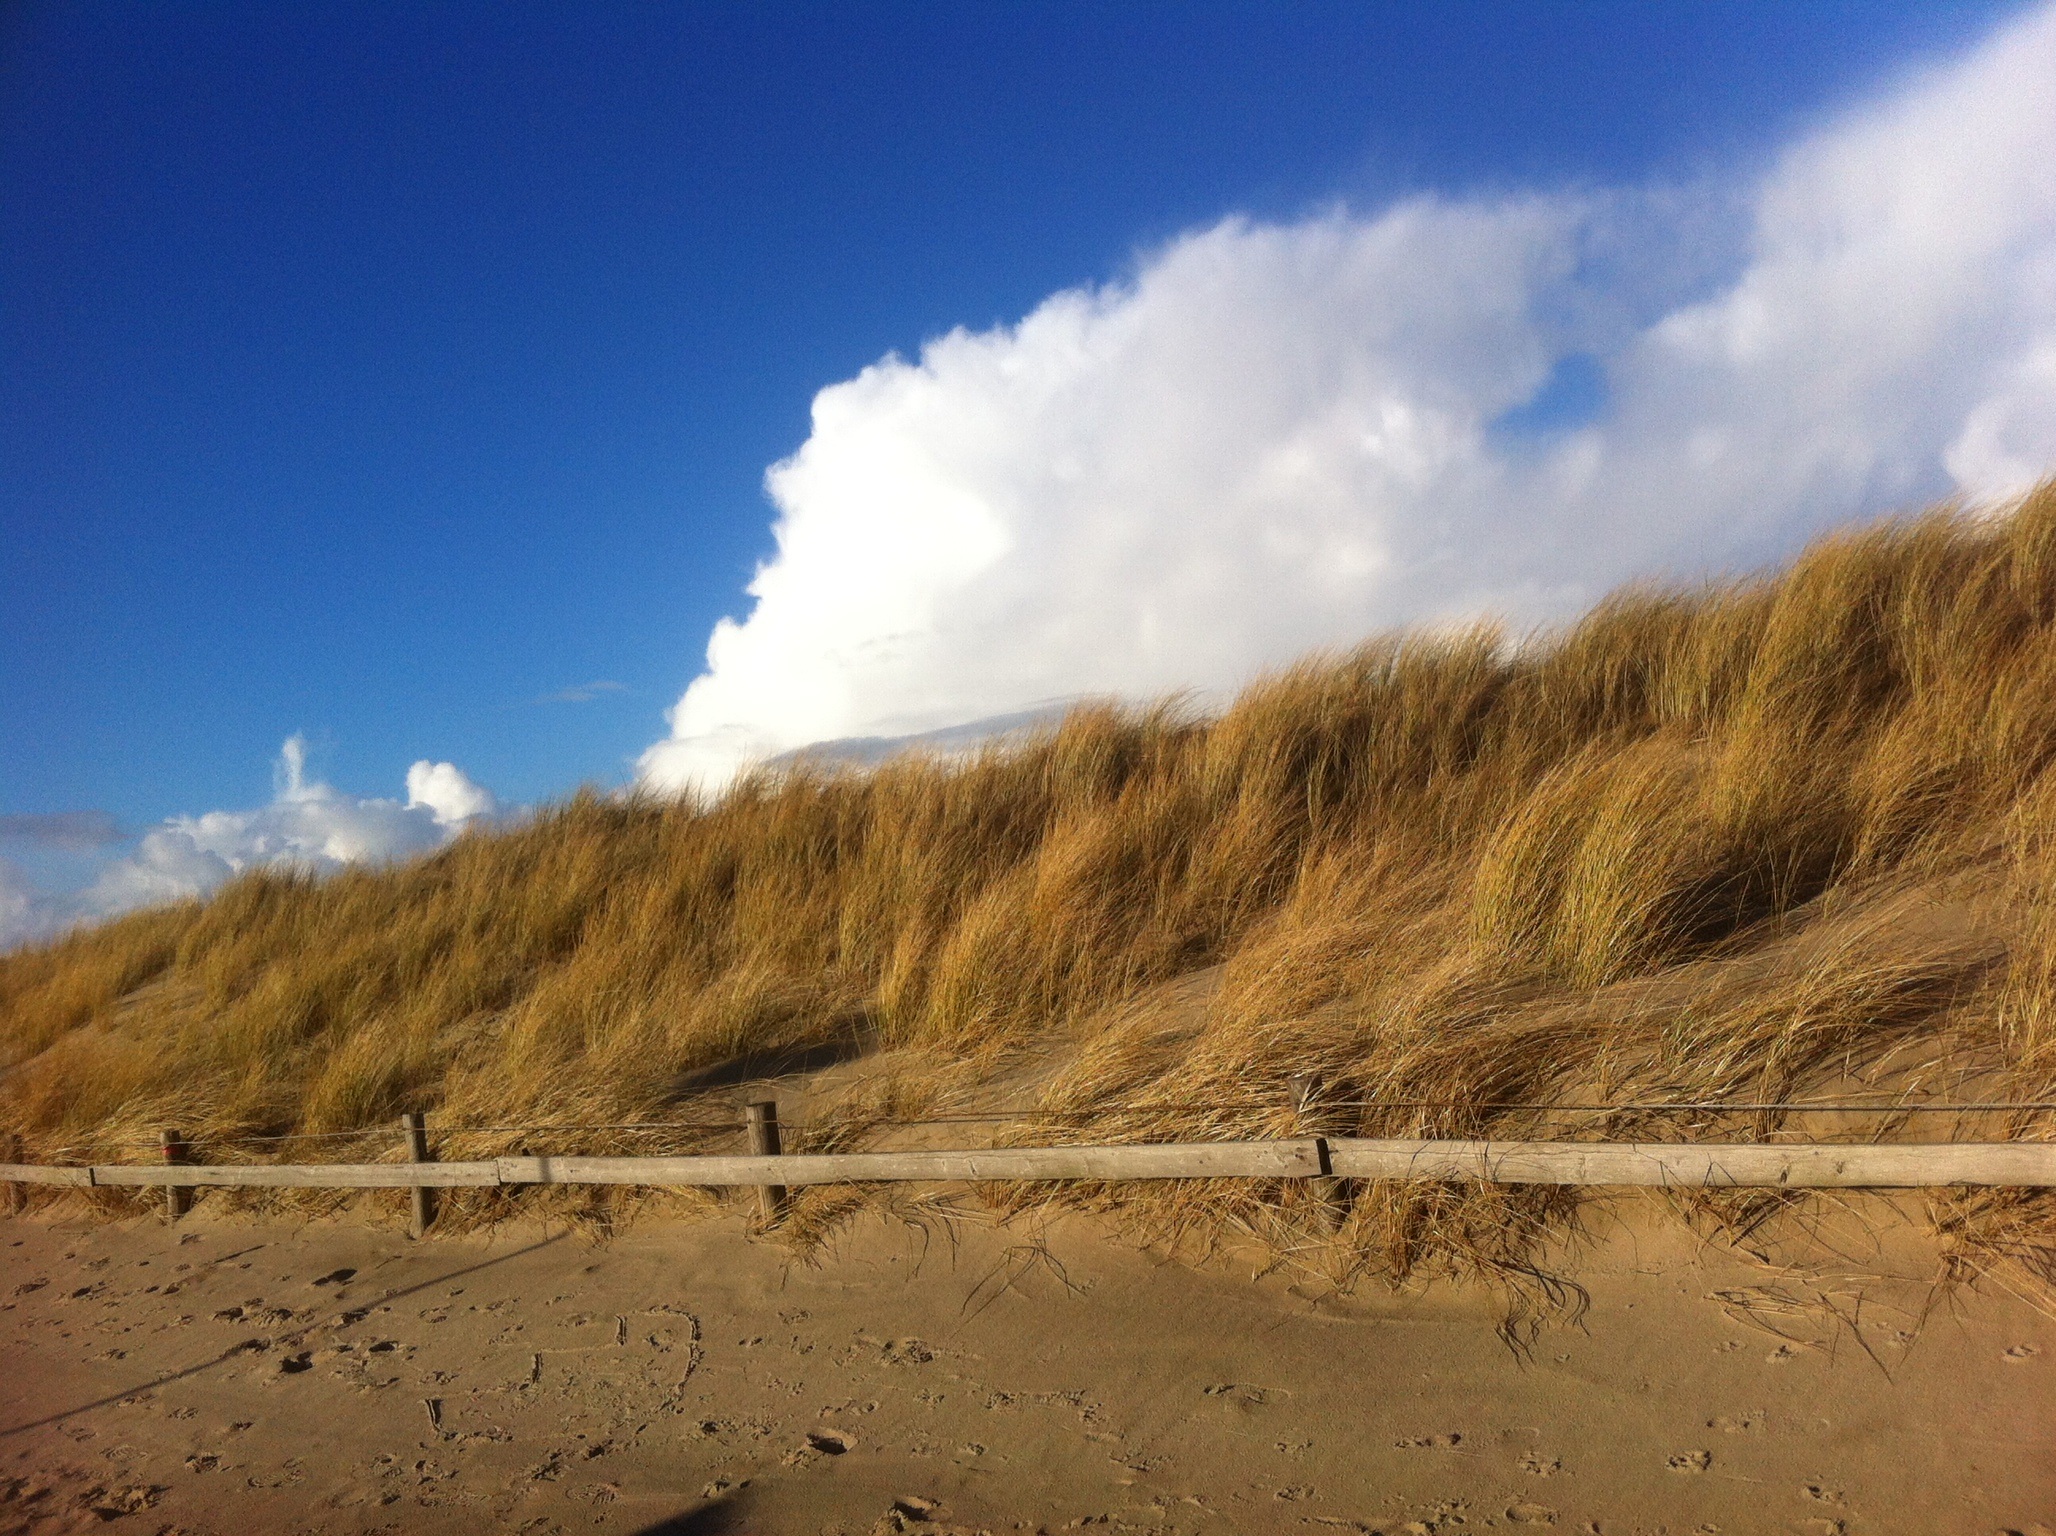
beach, landscape, sea, sand, horizon, wilderness, mountain, cloud, sky, field, prairie, hill, desert, dune, valley, soil, terrain, material, plain, dunes, clouds, geology, grassland, badlands, plateau, habitat, ecosystem, steppe, landform, natural environment, geographical feature, aeolian landform, grass family